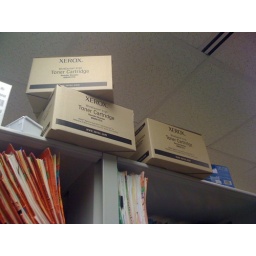
Just under 5.0 it moved the boxes on my shelf at work.